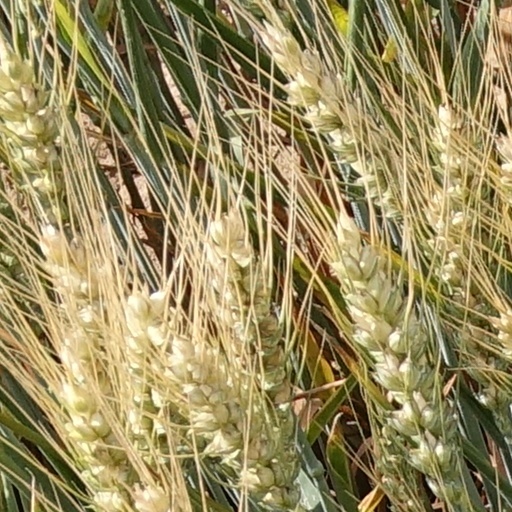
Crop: wheat